Sinking of MV Conception

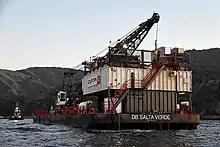
DB "Salta Verde" at Santa Cruz Island (September 2019)

Agents with the Bureau of Alcohol, Tobacco, Firearms and Explosives (ATF) immediately responded, but investigatory agents did not arrive until September 7, to investigate the point of ignition and cause of the blaze. Search warrants were served on September 8 for the Truth Aquatics offices and the two remaining boats in its fleet. On September 9, law enforcement sources told the "Los Angeles Times" that a joint federal criminal investigation was underway, led by the Coast Guard, joined by the FBI and ATF, and under the oversight of the United States Attorney for Los Angeles. The focus of the investigation is on records retrieved from the offices of Truth Aquatics, prompted by a preliminary investigation which indicated potential deficiencies in crew training, passenger safety briefings, and the failure to use a roaming "night watchman".